Ornithomimus

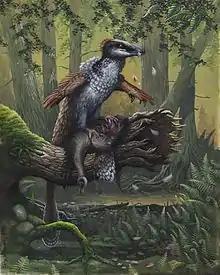
An "Ornithomimus" being restrained while preyed upon by "Dakotaraptor"

"Ornithomimus", like many dinosaurs, was long thought to have been scaly. However, beginning in 1995, several specimens of "Ornithomimus" have been found preserving evidence of feathers. In 1995, 2008, and 2009, three "Ornithomimus edmontonicus" specimens with evidence of feathers were found (two adults with carbonized traces on the lower arm, indicating the former presence of pennaceous feather shafts, and a juvenile with impressions of feathers, which were up to five centimetres in length, in the form of hair-like filaments covering the rump, legs, and neck was also discovered). The fact that the feather imprints were found in sandstone, previously thought to not be able to support such impressions, raised the possibility of finding similar structures with more careful preparation of future specimens. A study describing the fossils in 2012 concluded that "O. edmontonicus" was covered in plumaceous feathers at all growth stages and that only adults had pennaceous wing-like structures, suggesting that wings may have evolved for mating displays. In 2014, Christian Foth and others argued that the evidence was insufficient to conclude that the forelimb feathers of "Ornithomimus" were necessarily pennaceous, citing the fact that the monofilamentous wing feathers in cassowaries would likely leave similar traces.